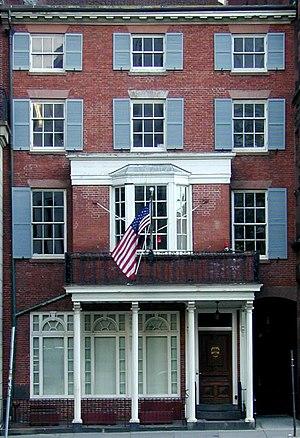
Beacon Hill est un quartier résidentiel de Boston aux États-Unis. Il se trouve sur la colline au nord du Boston Common et se développa avec l'édification du nouveau capitole. Beacon Hill doit son nom à une lanterne installée à son sommet au XVIIIᵉ siècle pour prévenir les bostonniens d'une attaque imminente. Il se caractérise par ses cottages et ses maisons en briques de style victorien qui rappellent l'Angleterre. Une partie d'entre elles ont été dessinées par l'architecte Charles Bulfinch au XIXᵉ siècle. Si le versant sud de la colline est paré de somptueuses maisons, le versant nord voit s'ériger les humbles logis des domestiques.